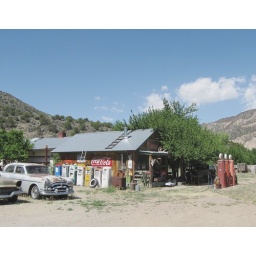
A fine museum of auto gas station history is housed in this building between Hispanola and Taos, NM.